North Geneva Historic District

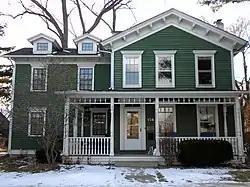
A house in the North Geneva Historic District

The North Geneva Historic District is a set of 161 buildings and structures in Geneva, Illinois. Of those, 150 contribute to the district's historical integrity. The district was added to the National Register of Historic Places in 1979, and was slightly enlarged in 2017.